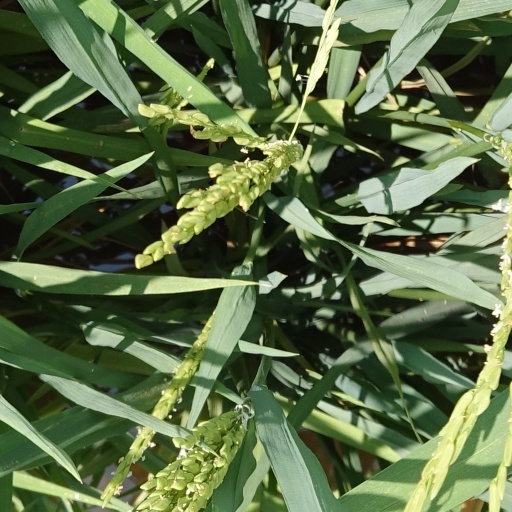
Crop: rice